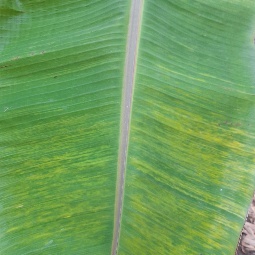
Label: Sulphur